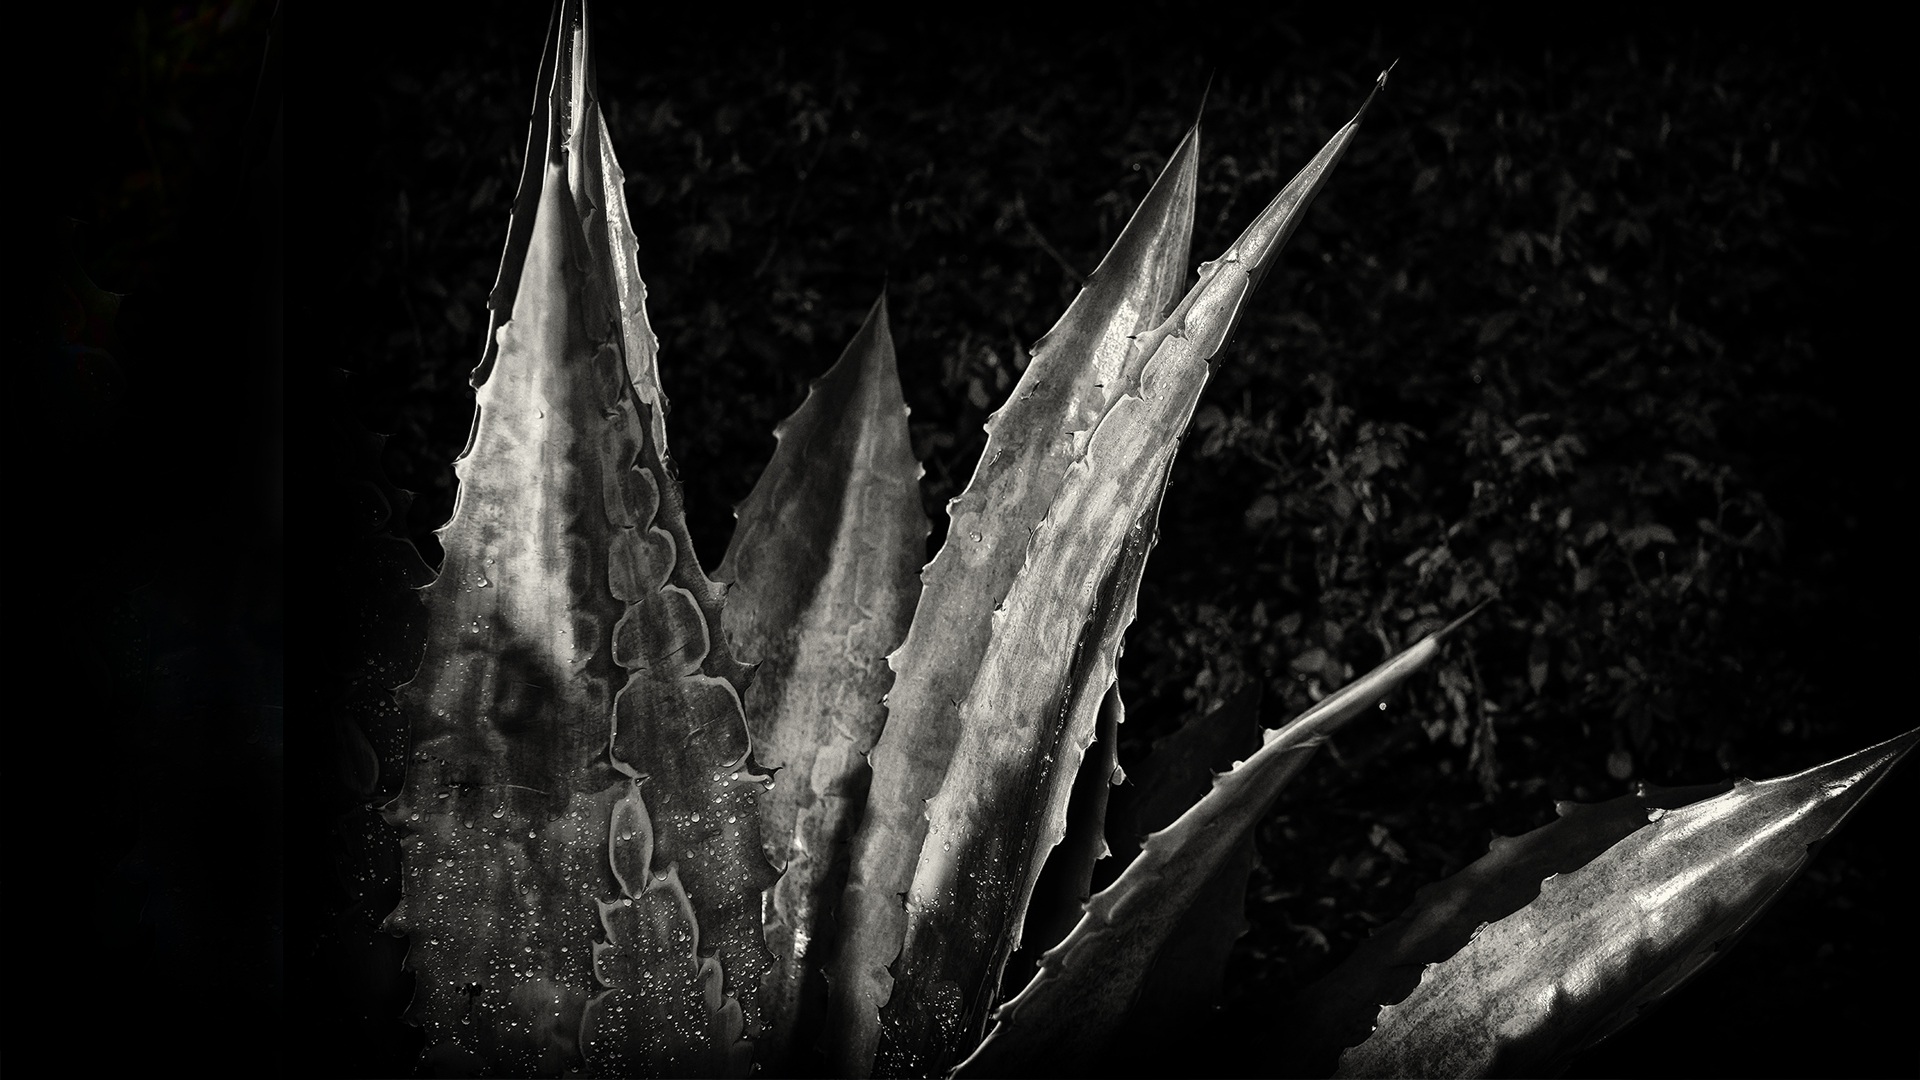
work, nature, grass, cactus, wing, black and white, plant, girl, farm, lawn, meadow, flower, tool, summer, floral, spring, green, red, equipment, backyard, soil, child, care, darkness, agriculture, garden, monochrome, daffodil, baby, preschooler, outdoors, family, friends, gardening, bed, toddler, can, spade, yard, shovel, antiques, watering, pots, gardener, macro photography, flower beds, monochrome photography